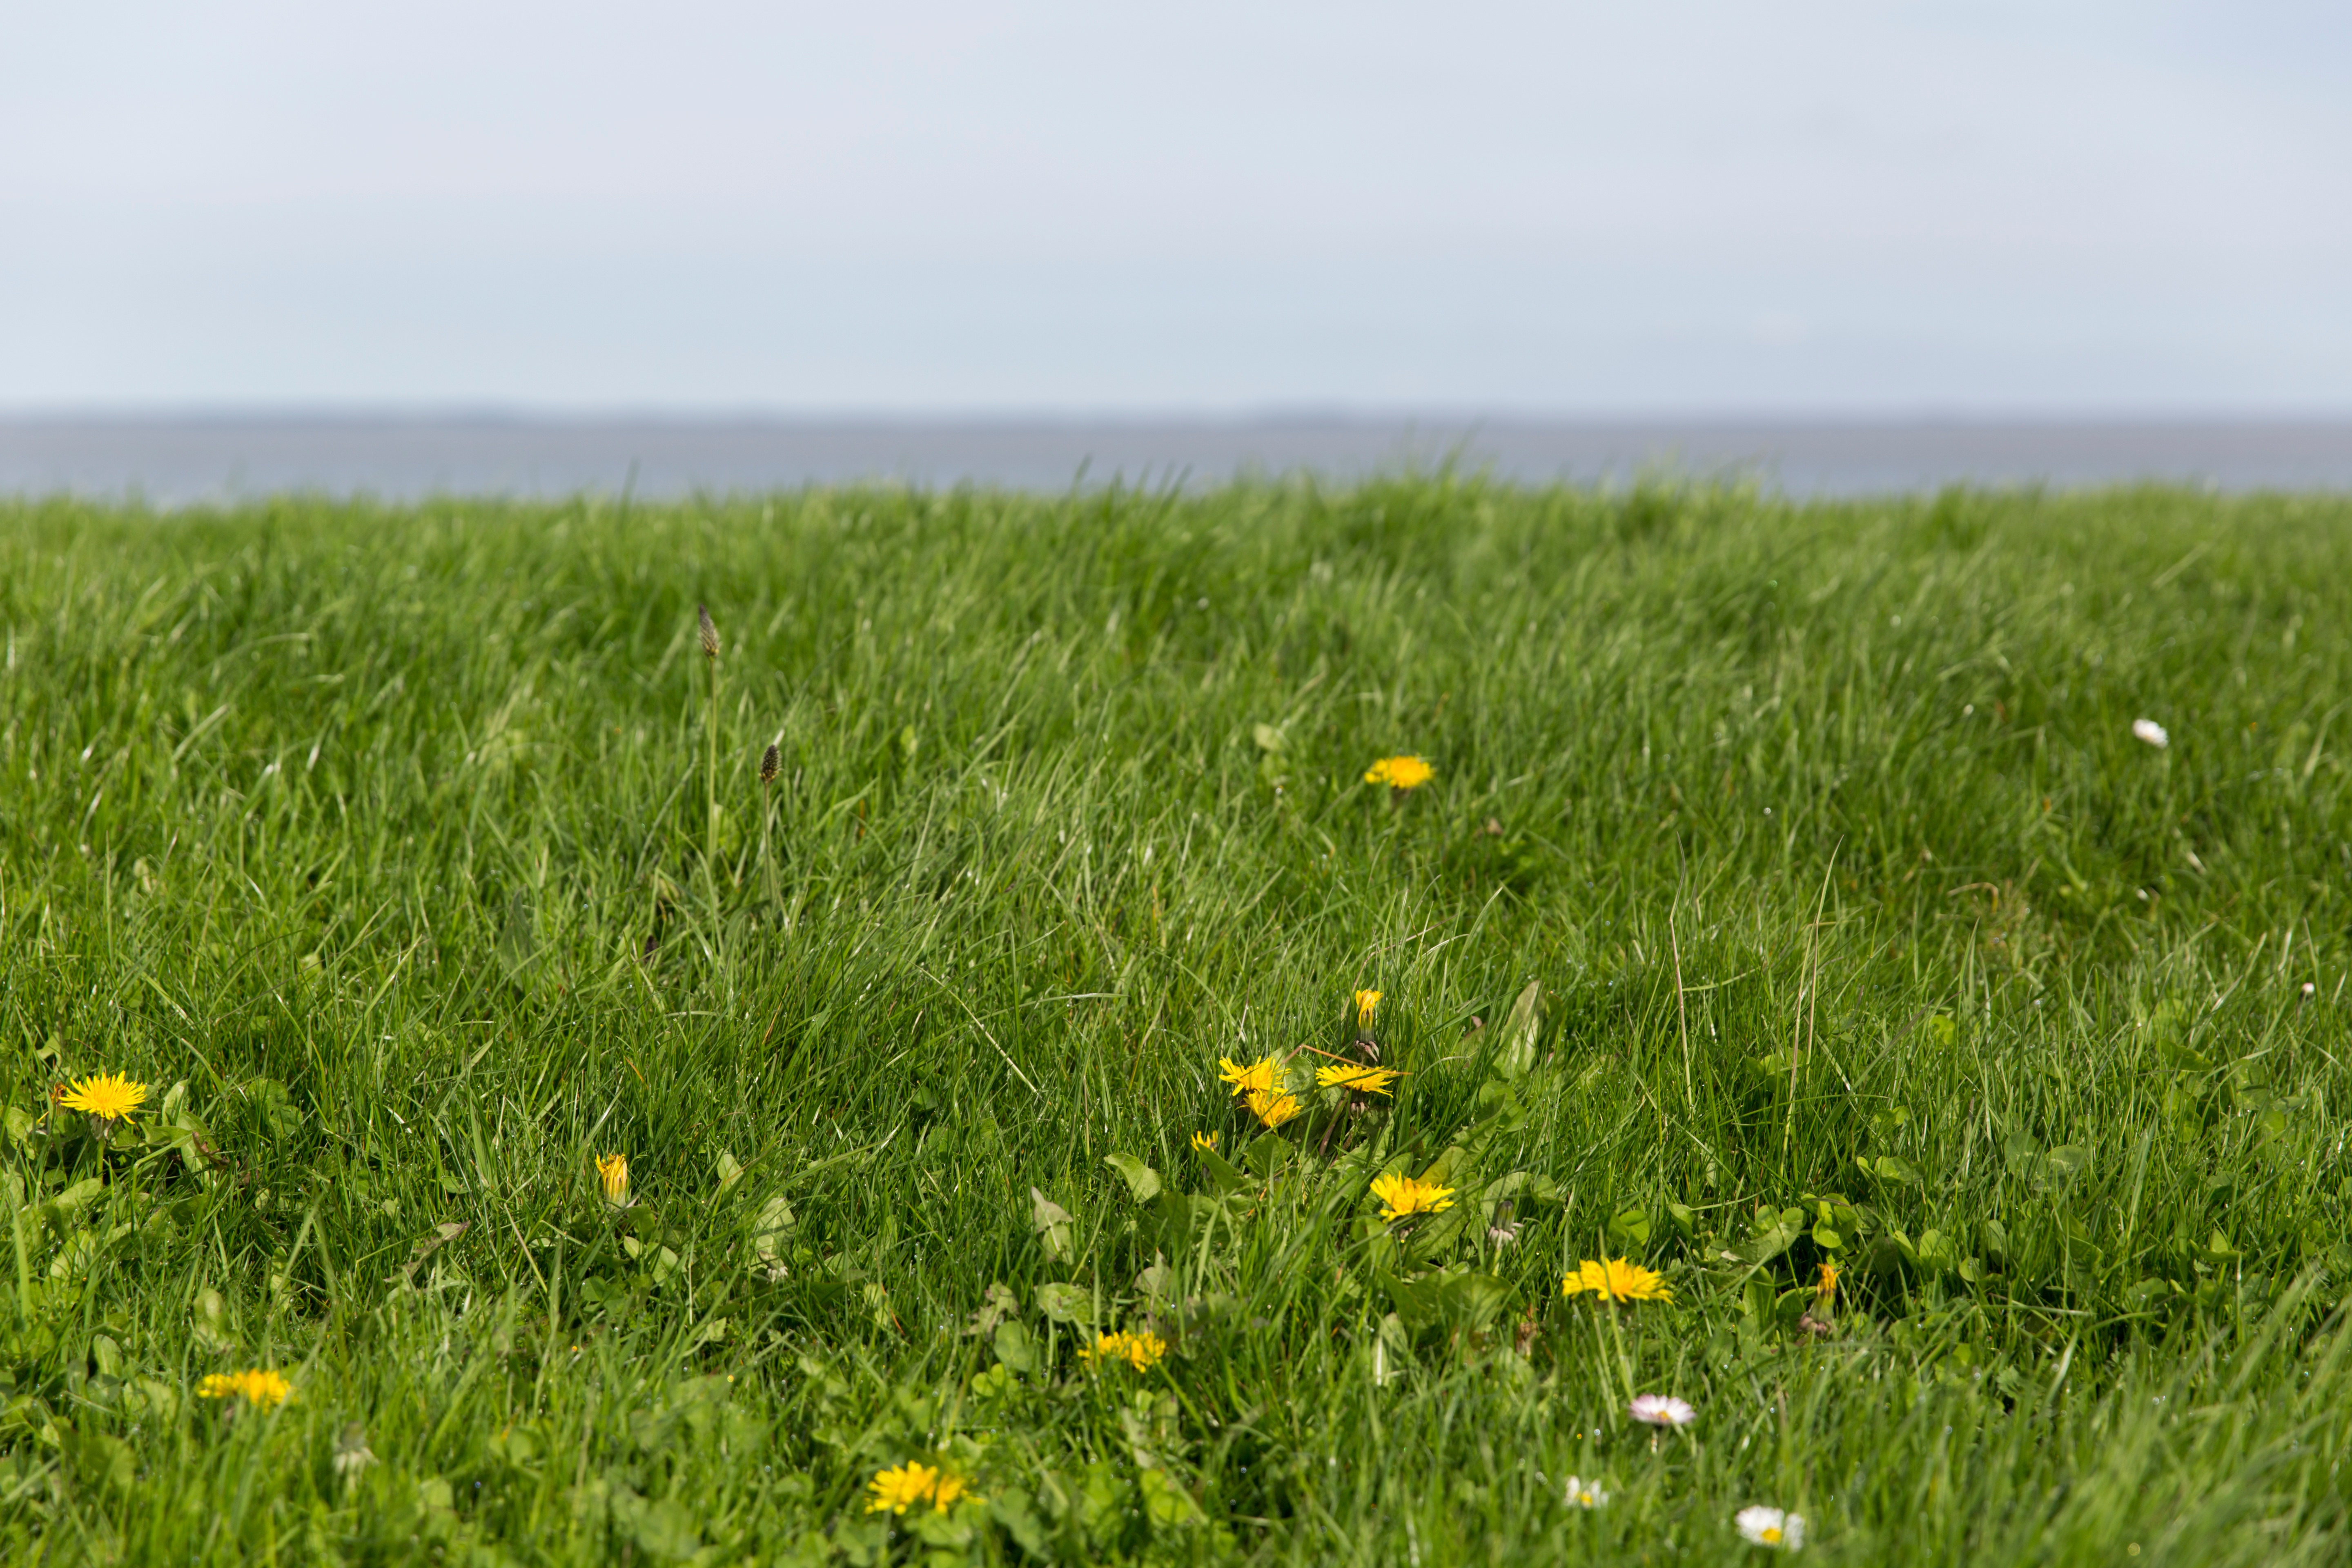
grass, plant, field, lawn, meadow, prairie, flower, green, pasture, plain, wildflower, grassland, wetland, habitat, ecosystem, steppe, flowering plant, natural environment, grass family